Lasith Malinga

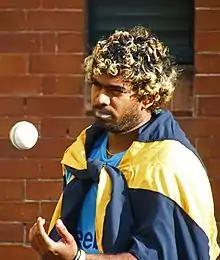
Malinga at the Sydney Cricket Ground in October 2010

Separamadu Lasith Malinga (born 28 August 1983) is a Sri Lankan former cricketer who is widely regarded as one of the greatest limited overs bowlers of all time. Playing as a right-arm fast bowler, Malinga was commonly used as a specialist death bowler, and captained the Sri Lanka national cricket team to the 2014 T20 World Cup title. He was nicknamed "Slinga Malinga" due to his distinctive round-arm action, sometimes referred to as a sling action. He announced his retirement from all forms of cricket on 14 September 2021.